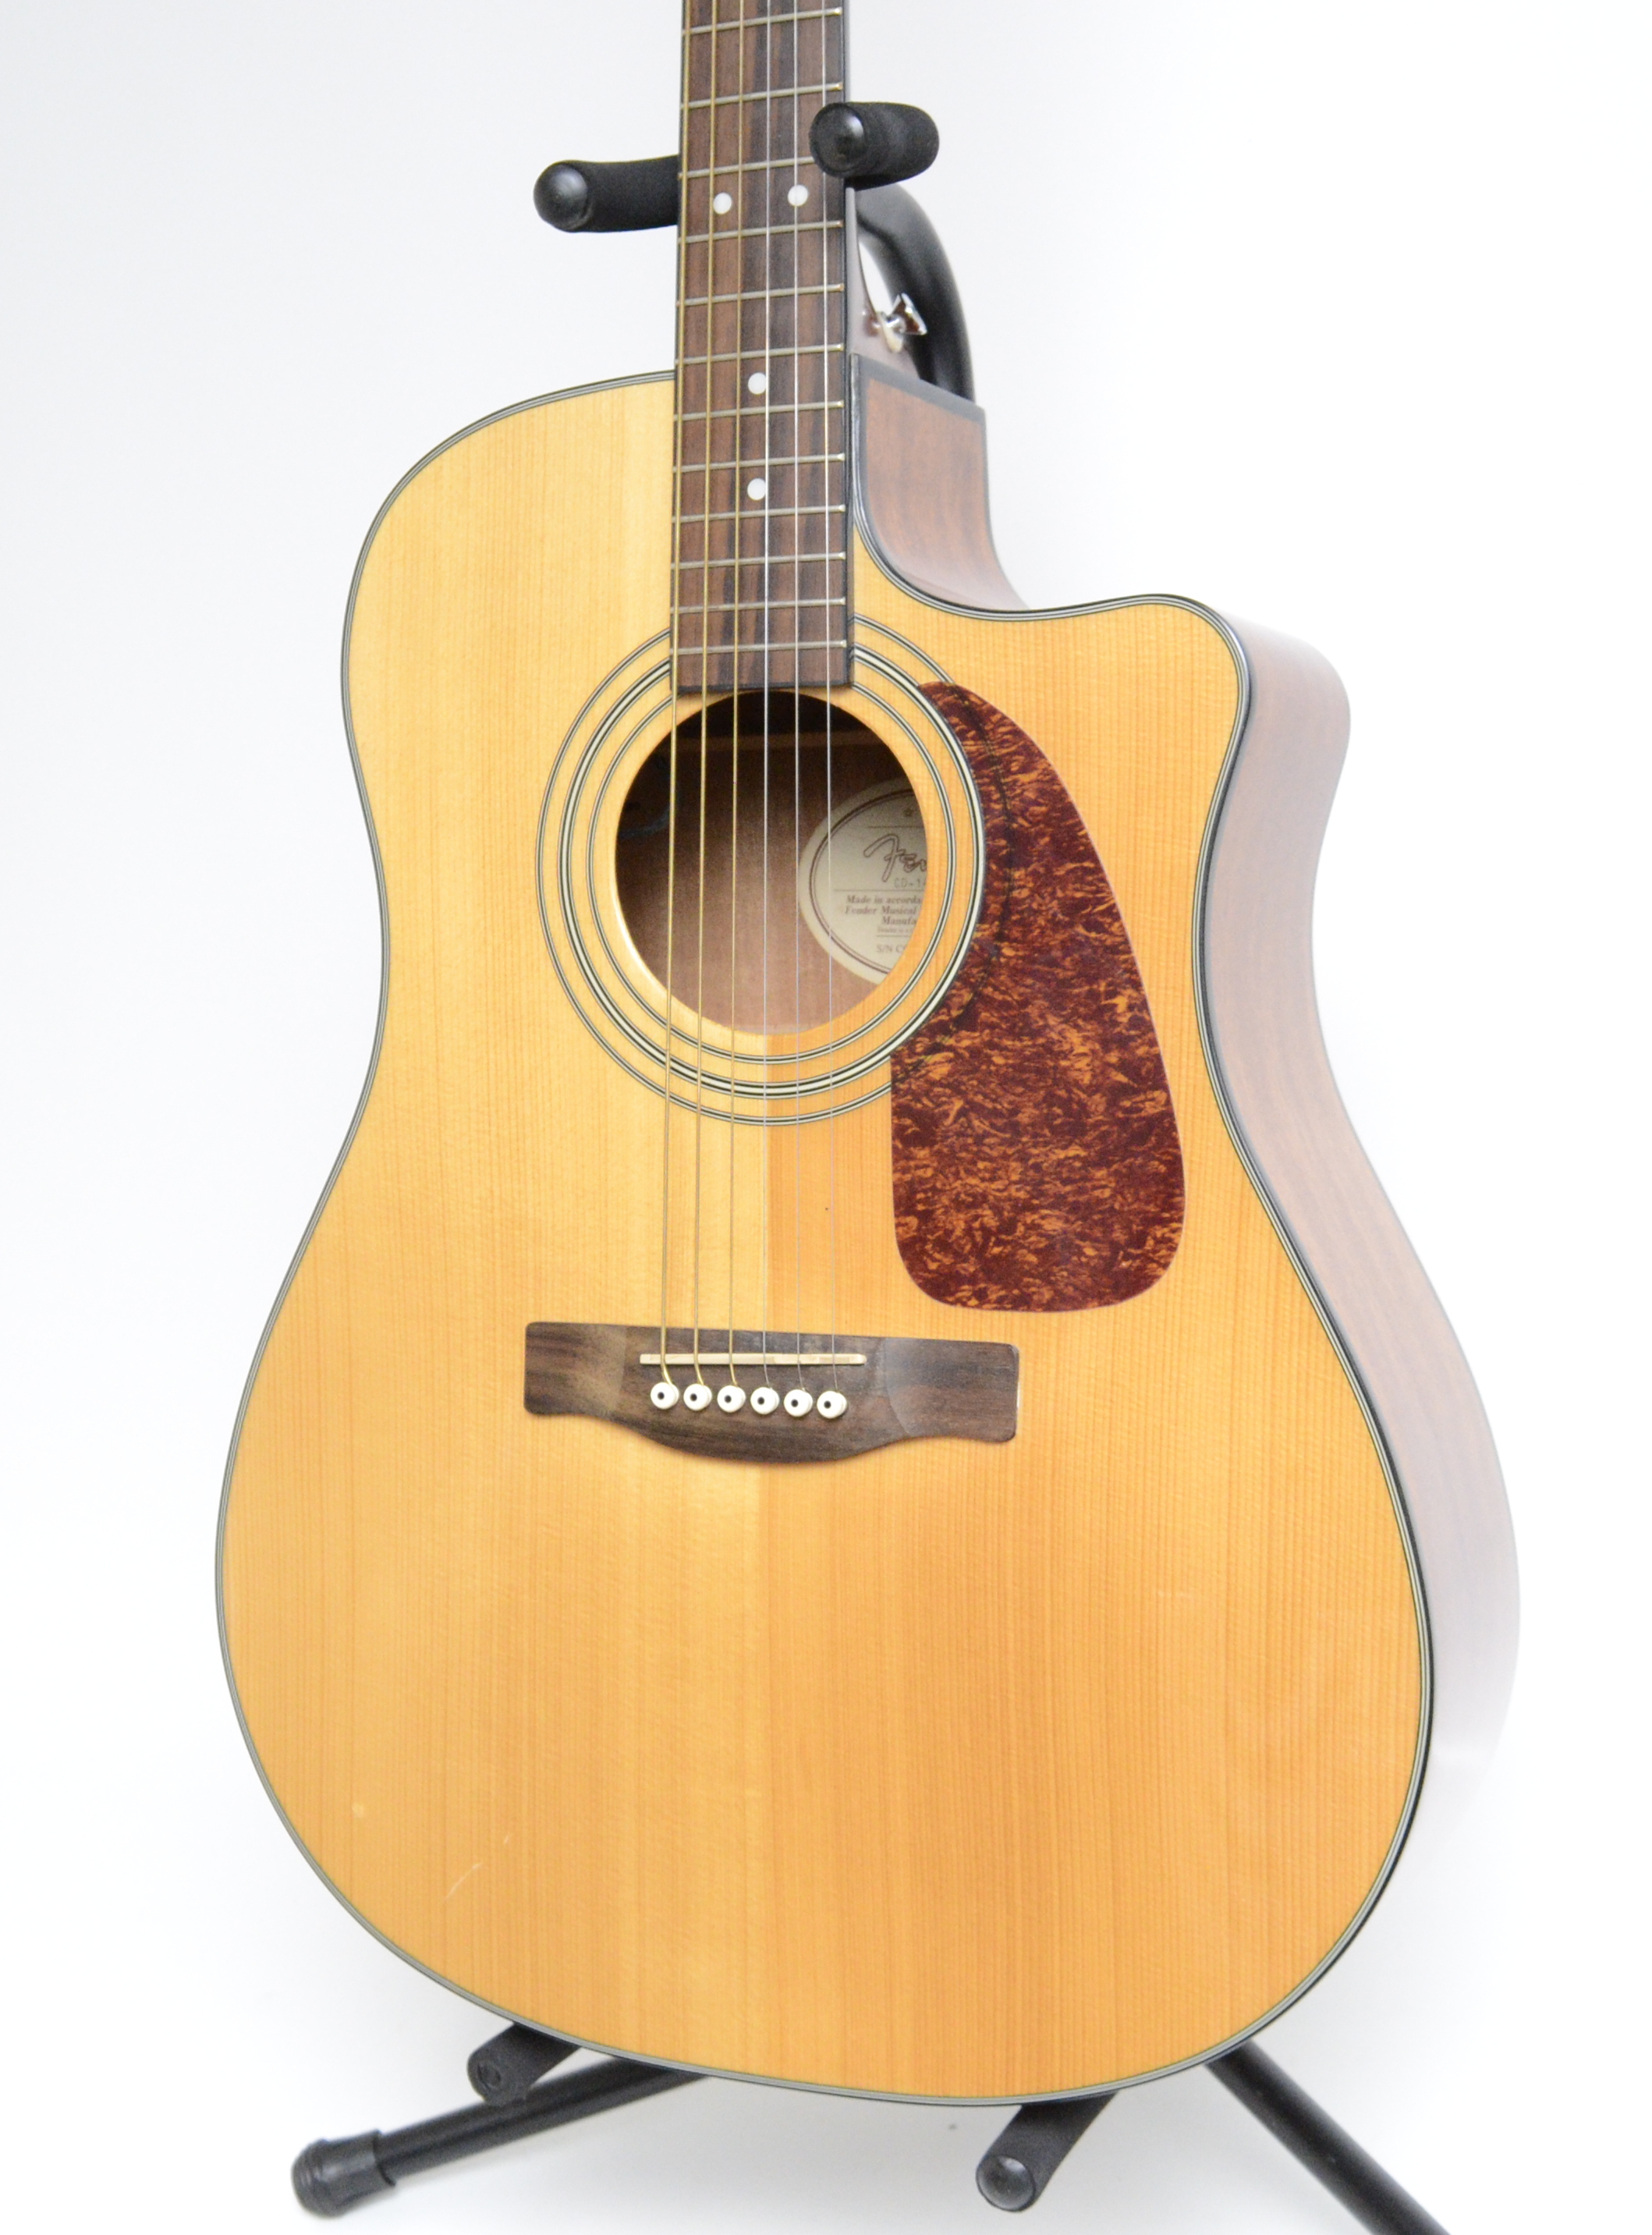
guitar, acoustic, fender, musical instrument, string instrument accessory, string instrument, acoustic guitar, plucked string instruments, acoustic electric guitar, guitar accessory, tiple, slide guitar, product design, bass guitar, electronic musical instrument